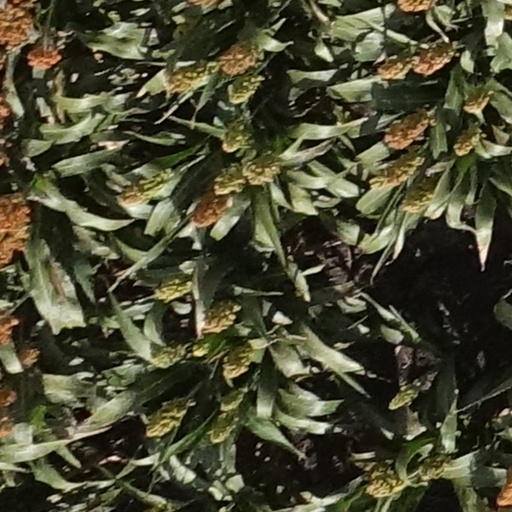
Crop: sorghum